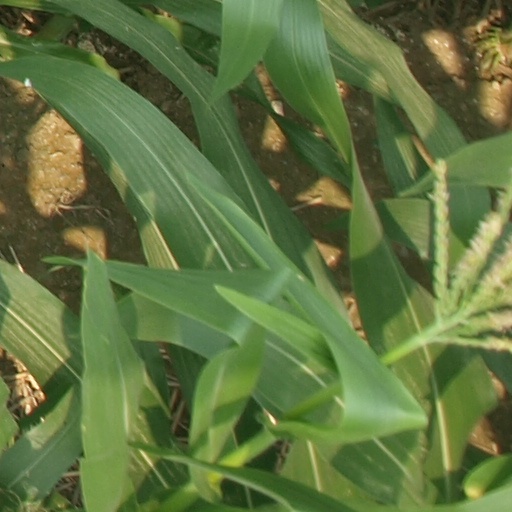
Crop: maize; corn